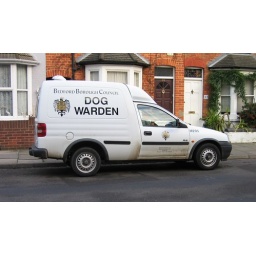
Vauxhall van used by the local dog warden.